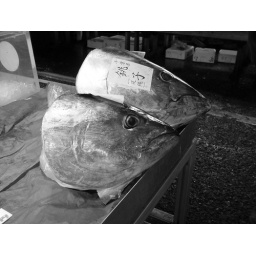
Tsukiji fish market in the morning.